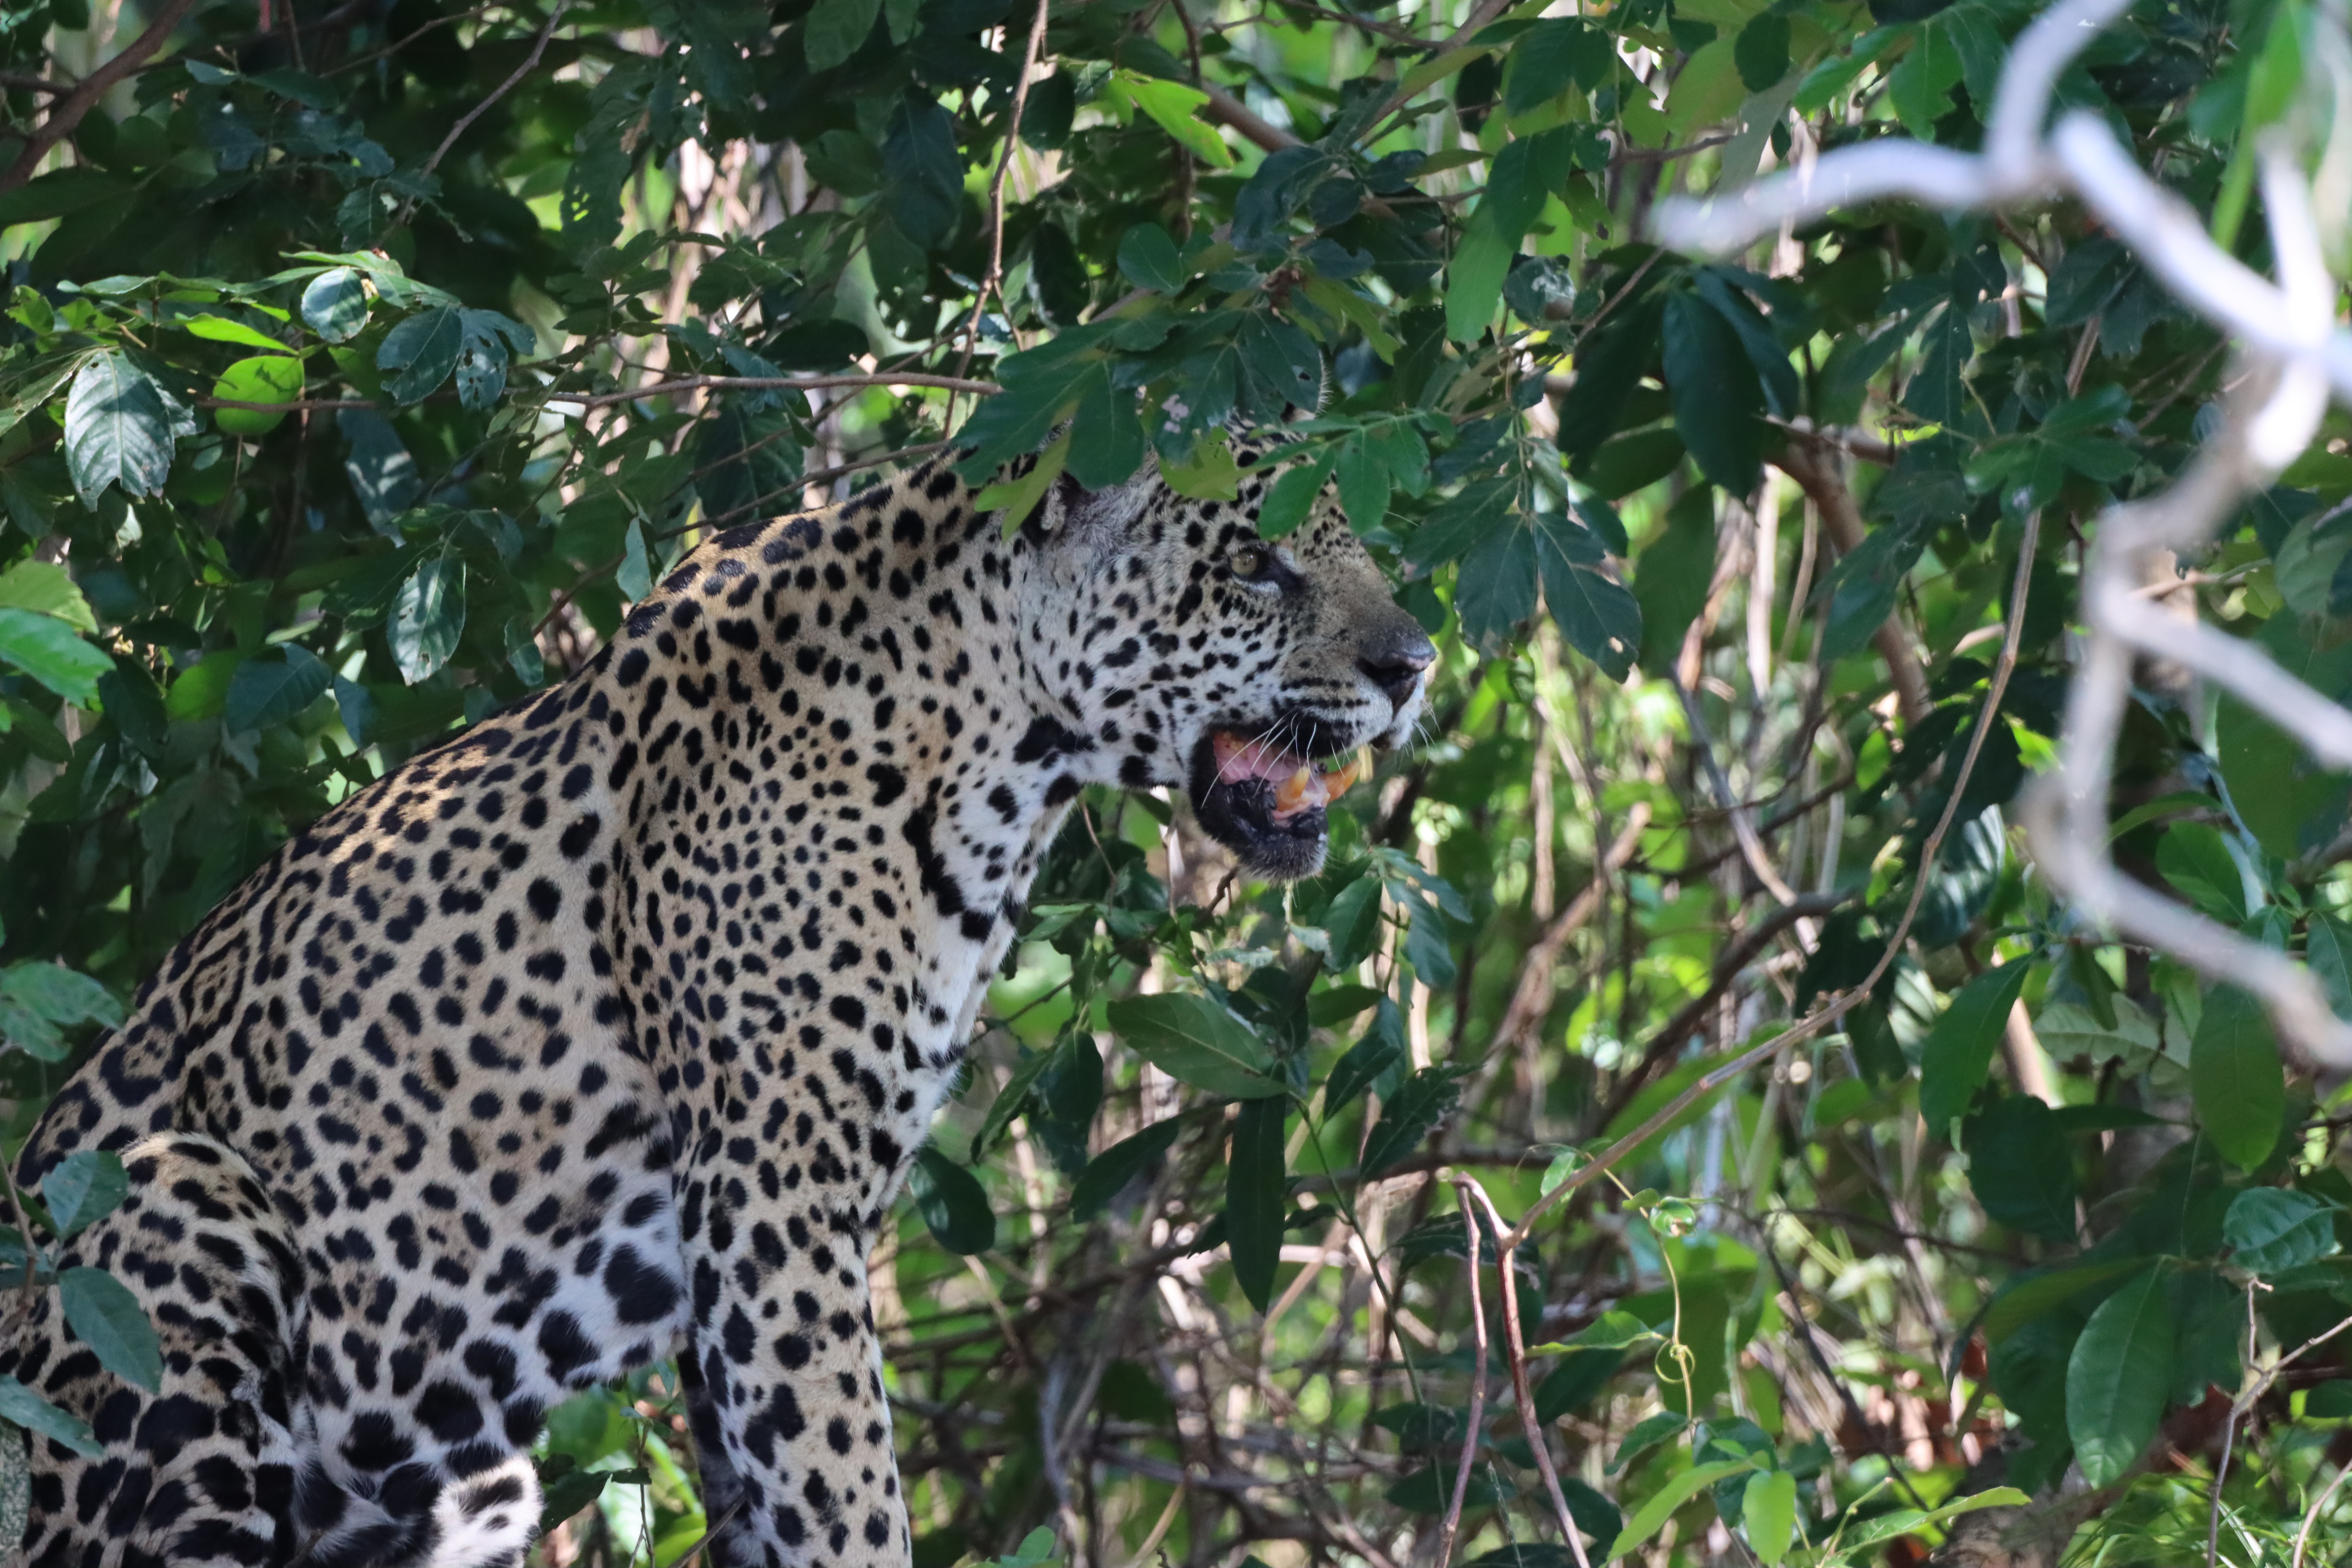
Jaguar: Katniss